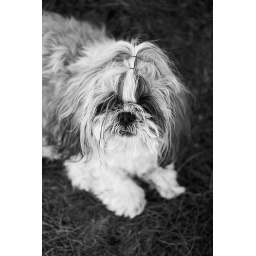
My dog. He drinks water from the bathtub and sleeps in my bed.